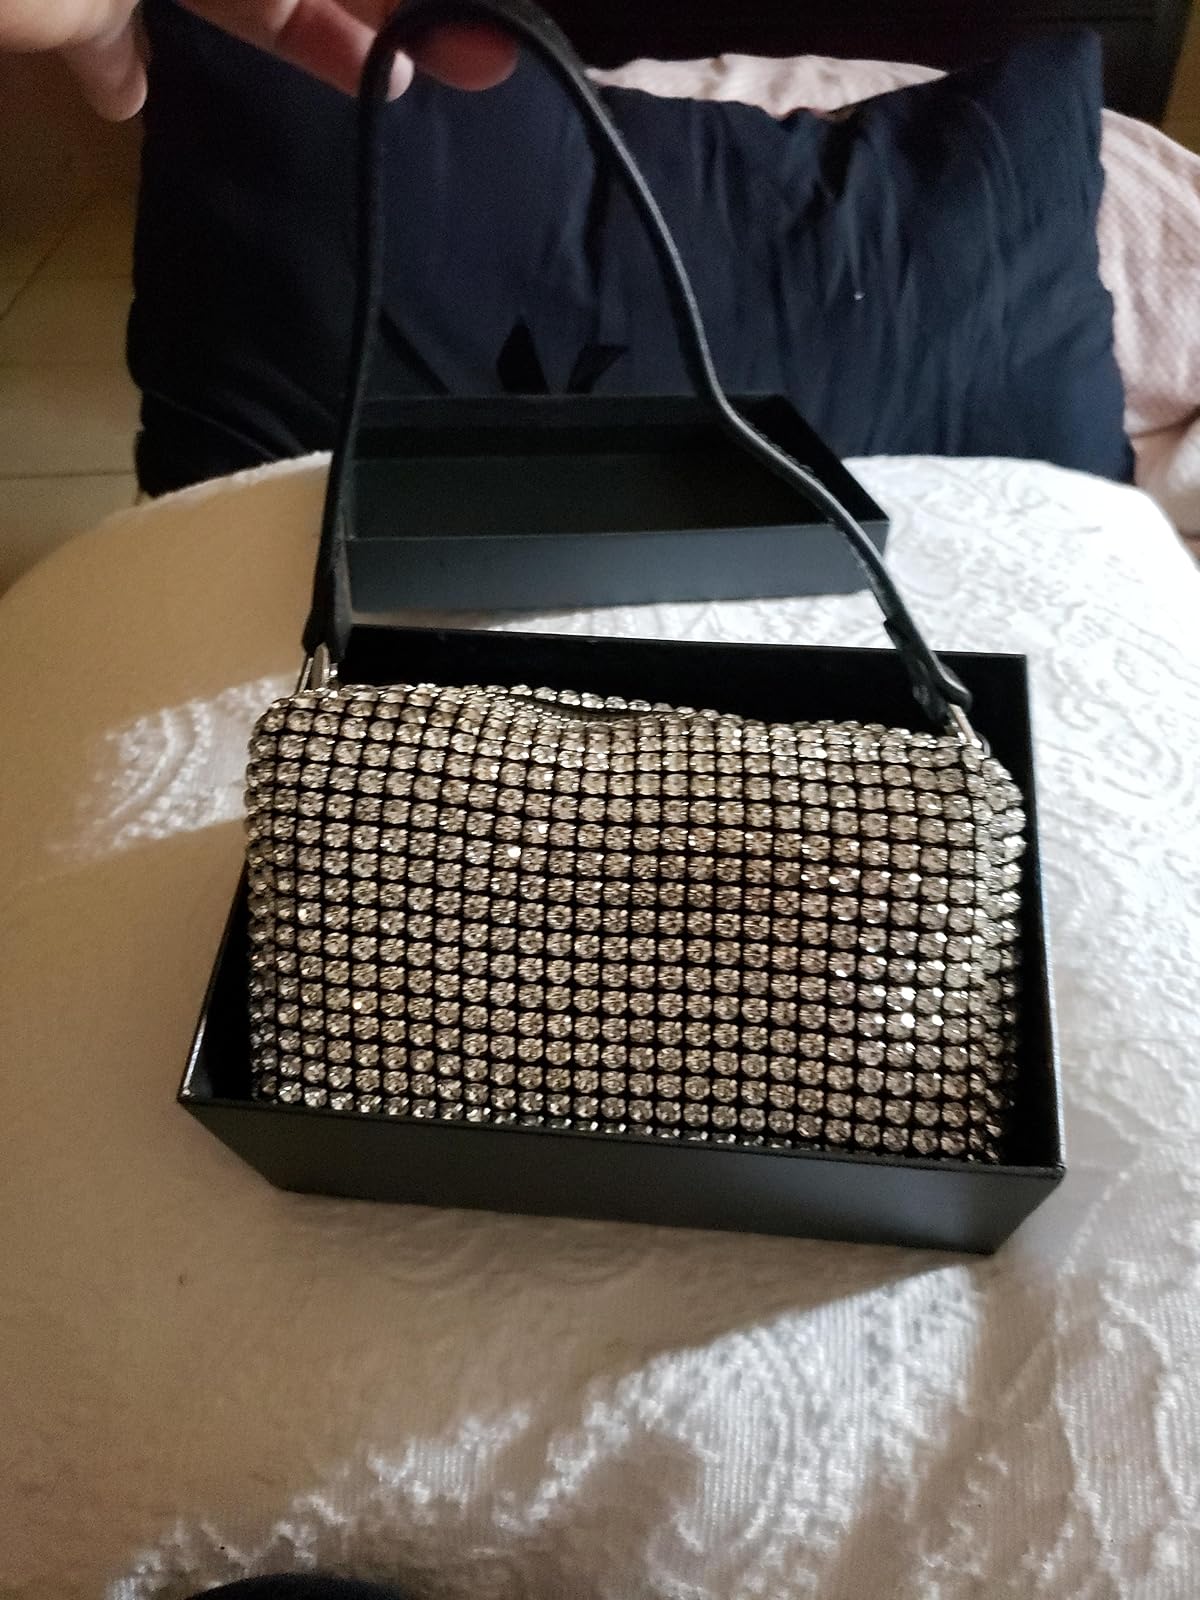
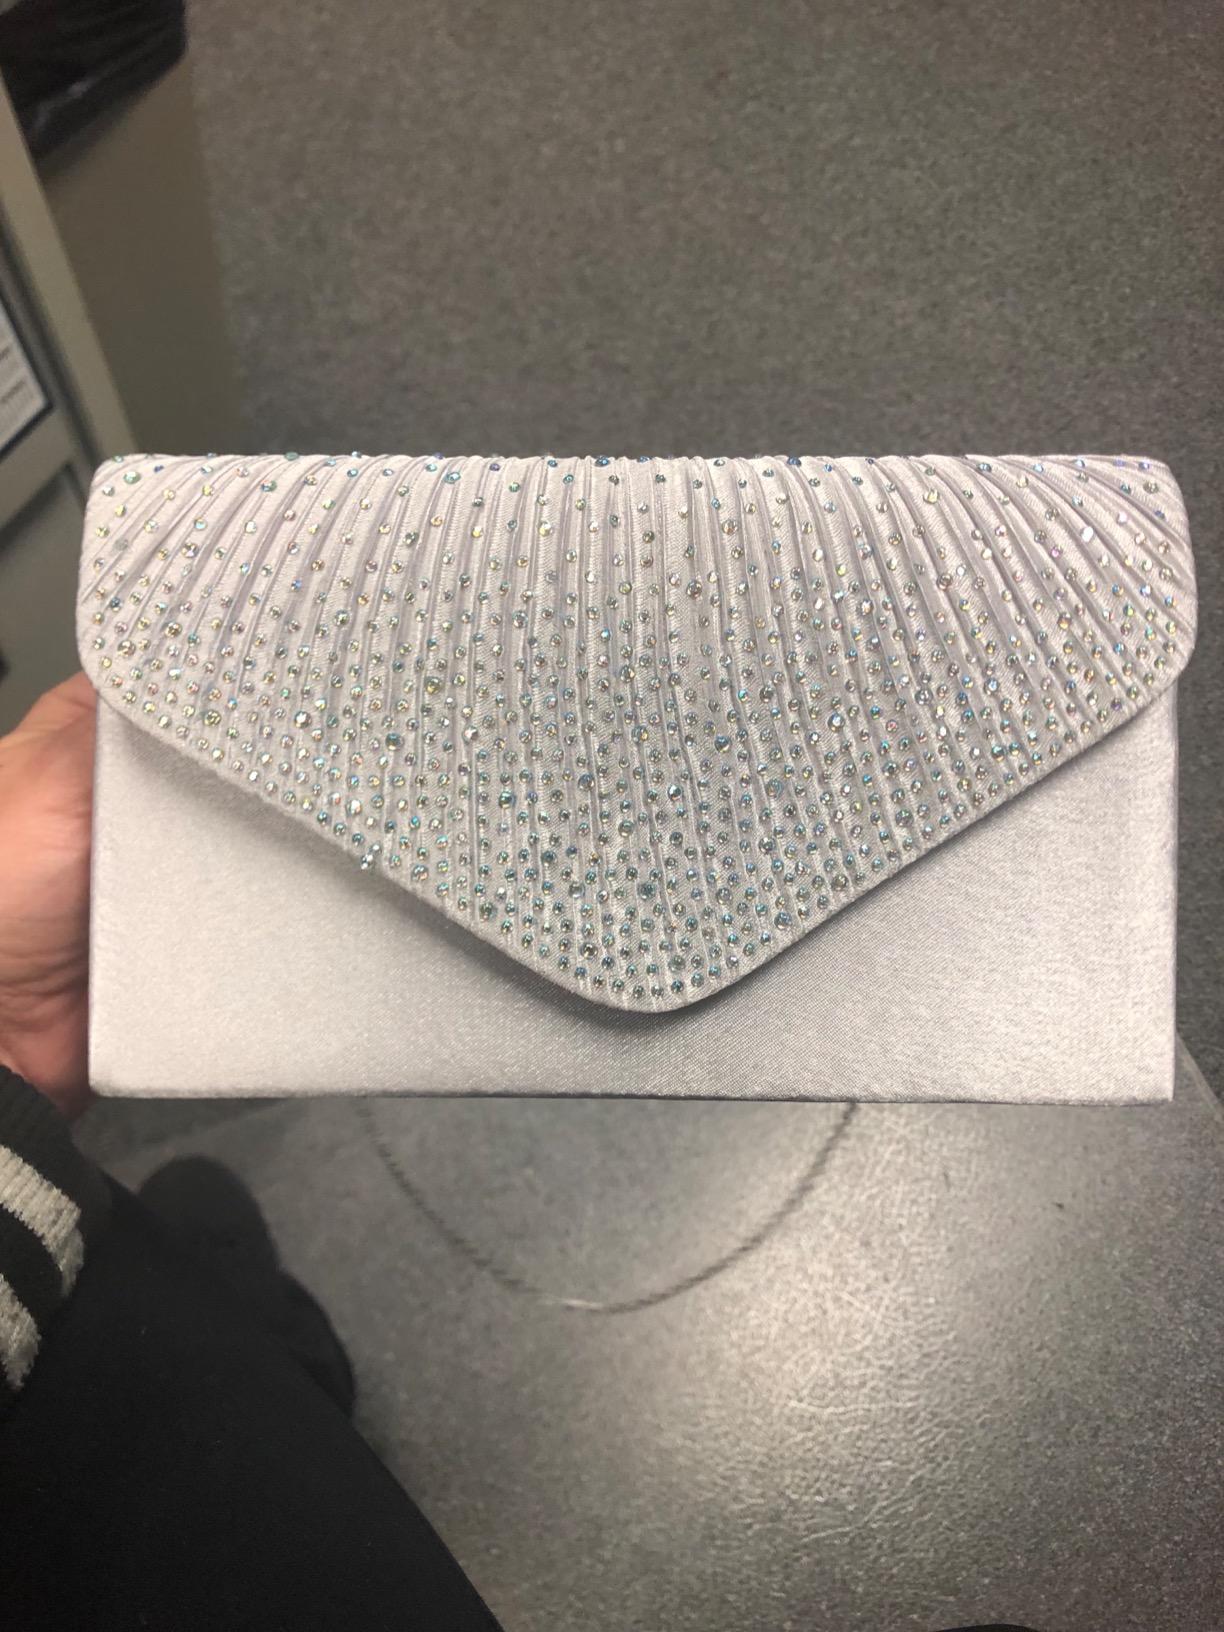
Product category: accessories_handbag
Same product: no